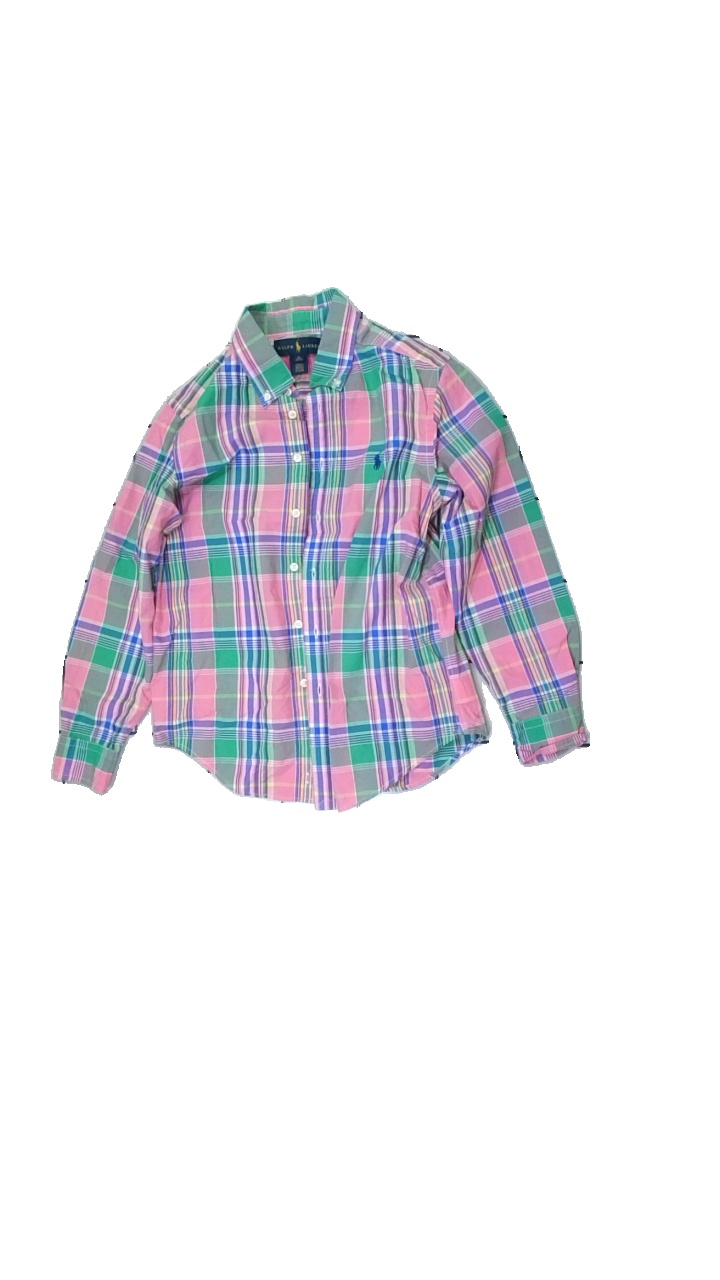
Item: Shirt (Ladies)
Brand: Ralph Lauren
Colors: Multicolor, Green, Pink, Blue
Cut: Regular
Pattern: Checkered print
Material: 100% cott
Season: All
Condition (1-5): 5
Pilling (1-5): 5
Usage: Reuse
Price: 100-150